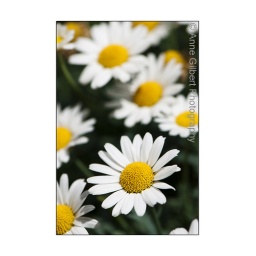
Herbaceous white daisies in flower